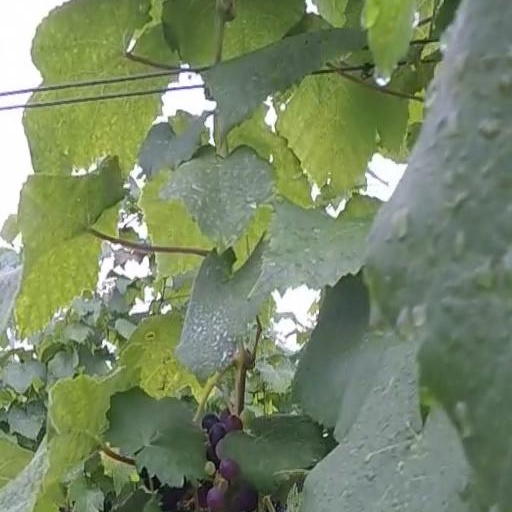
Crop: grape